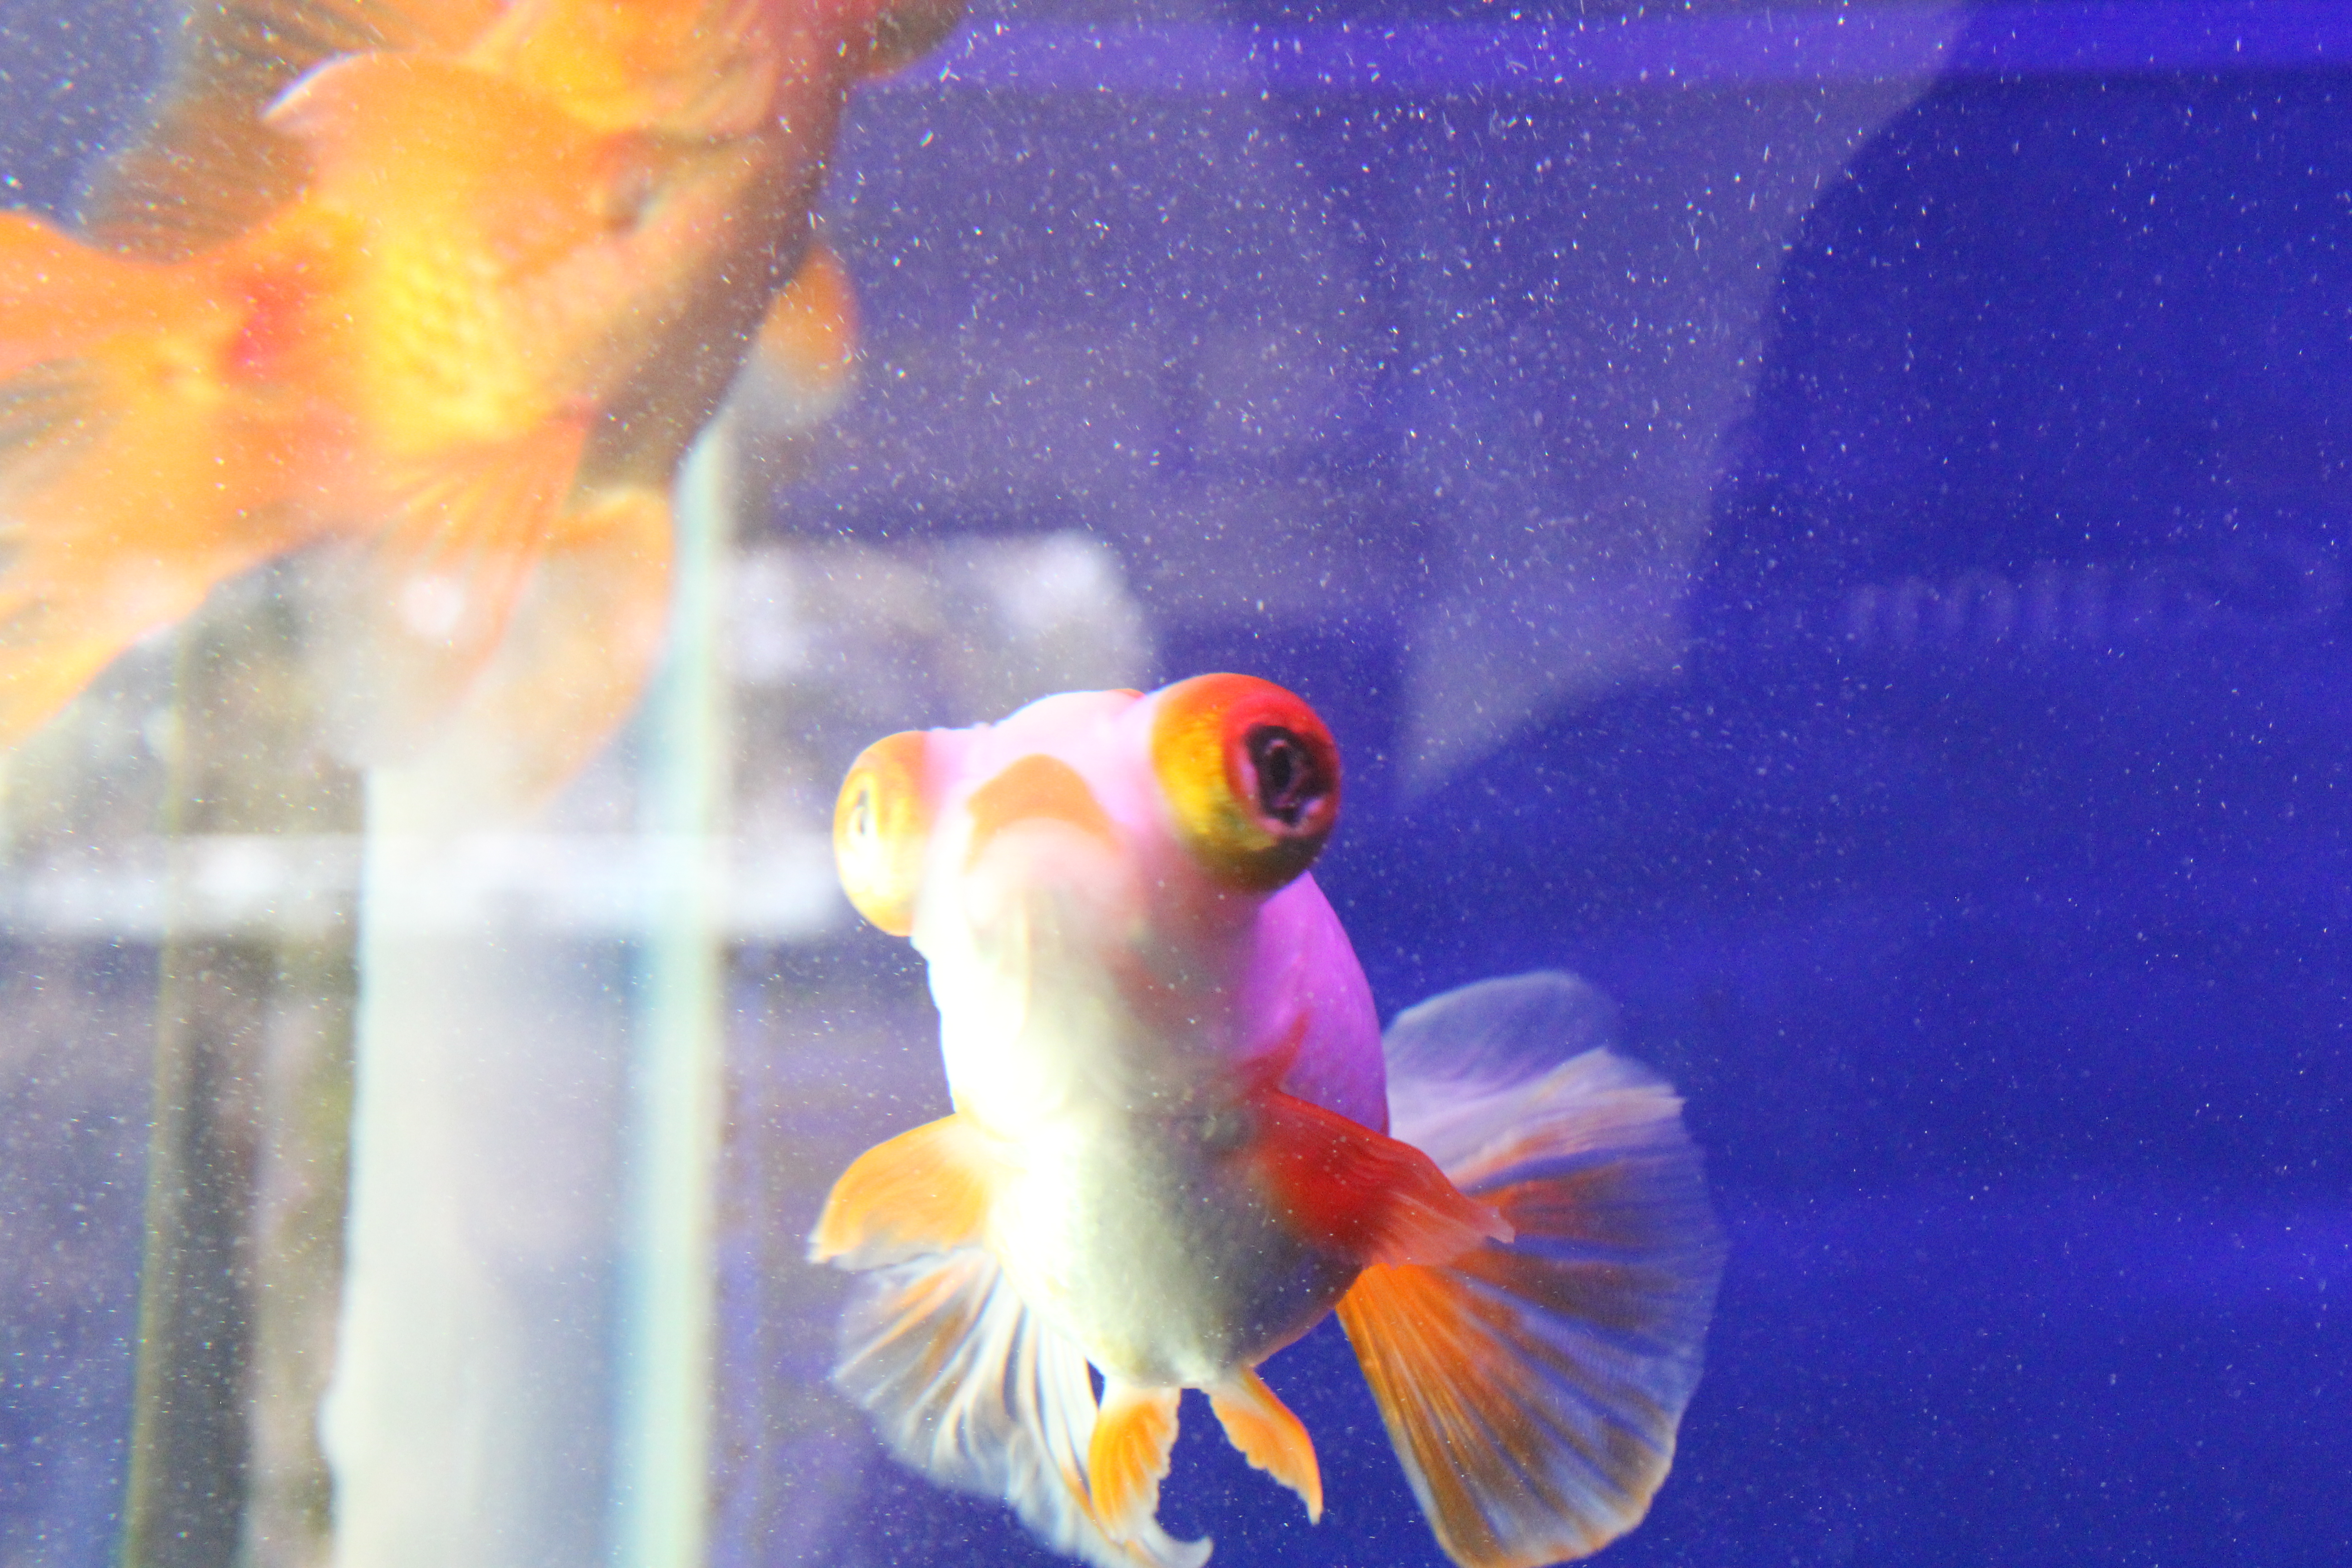
tourism, adventure, Beautiful Places, Pretty Places, environment, Interesting Places, harbin, museums, architecture, art, nature, museum, history, ancient history, china, asia, imperial palace, dynasty, beijing, planning, exhibition, sculpture, map, shanghai, fish, feeder fish, goldfish, organism, tail, bony fish, marine biology, freshwater aquarium, fin, pomacentridae, aquarium, ray finned fish